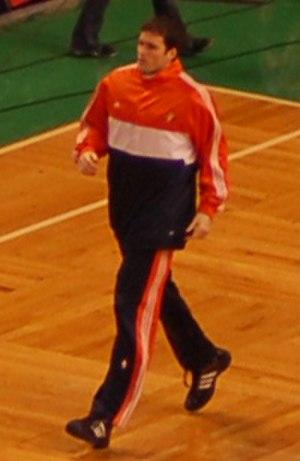
Austin Nathan Croshere est un ancien basketteur professionnel américain ayant joué en NBA.